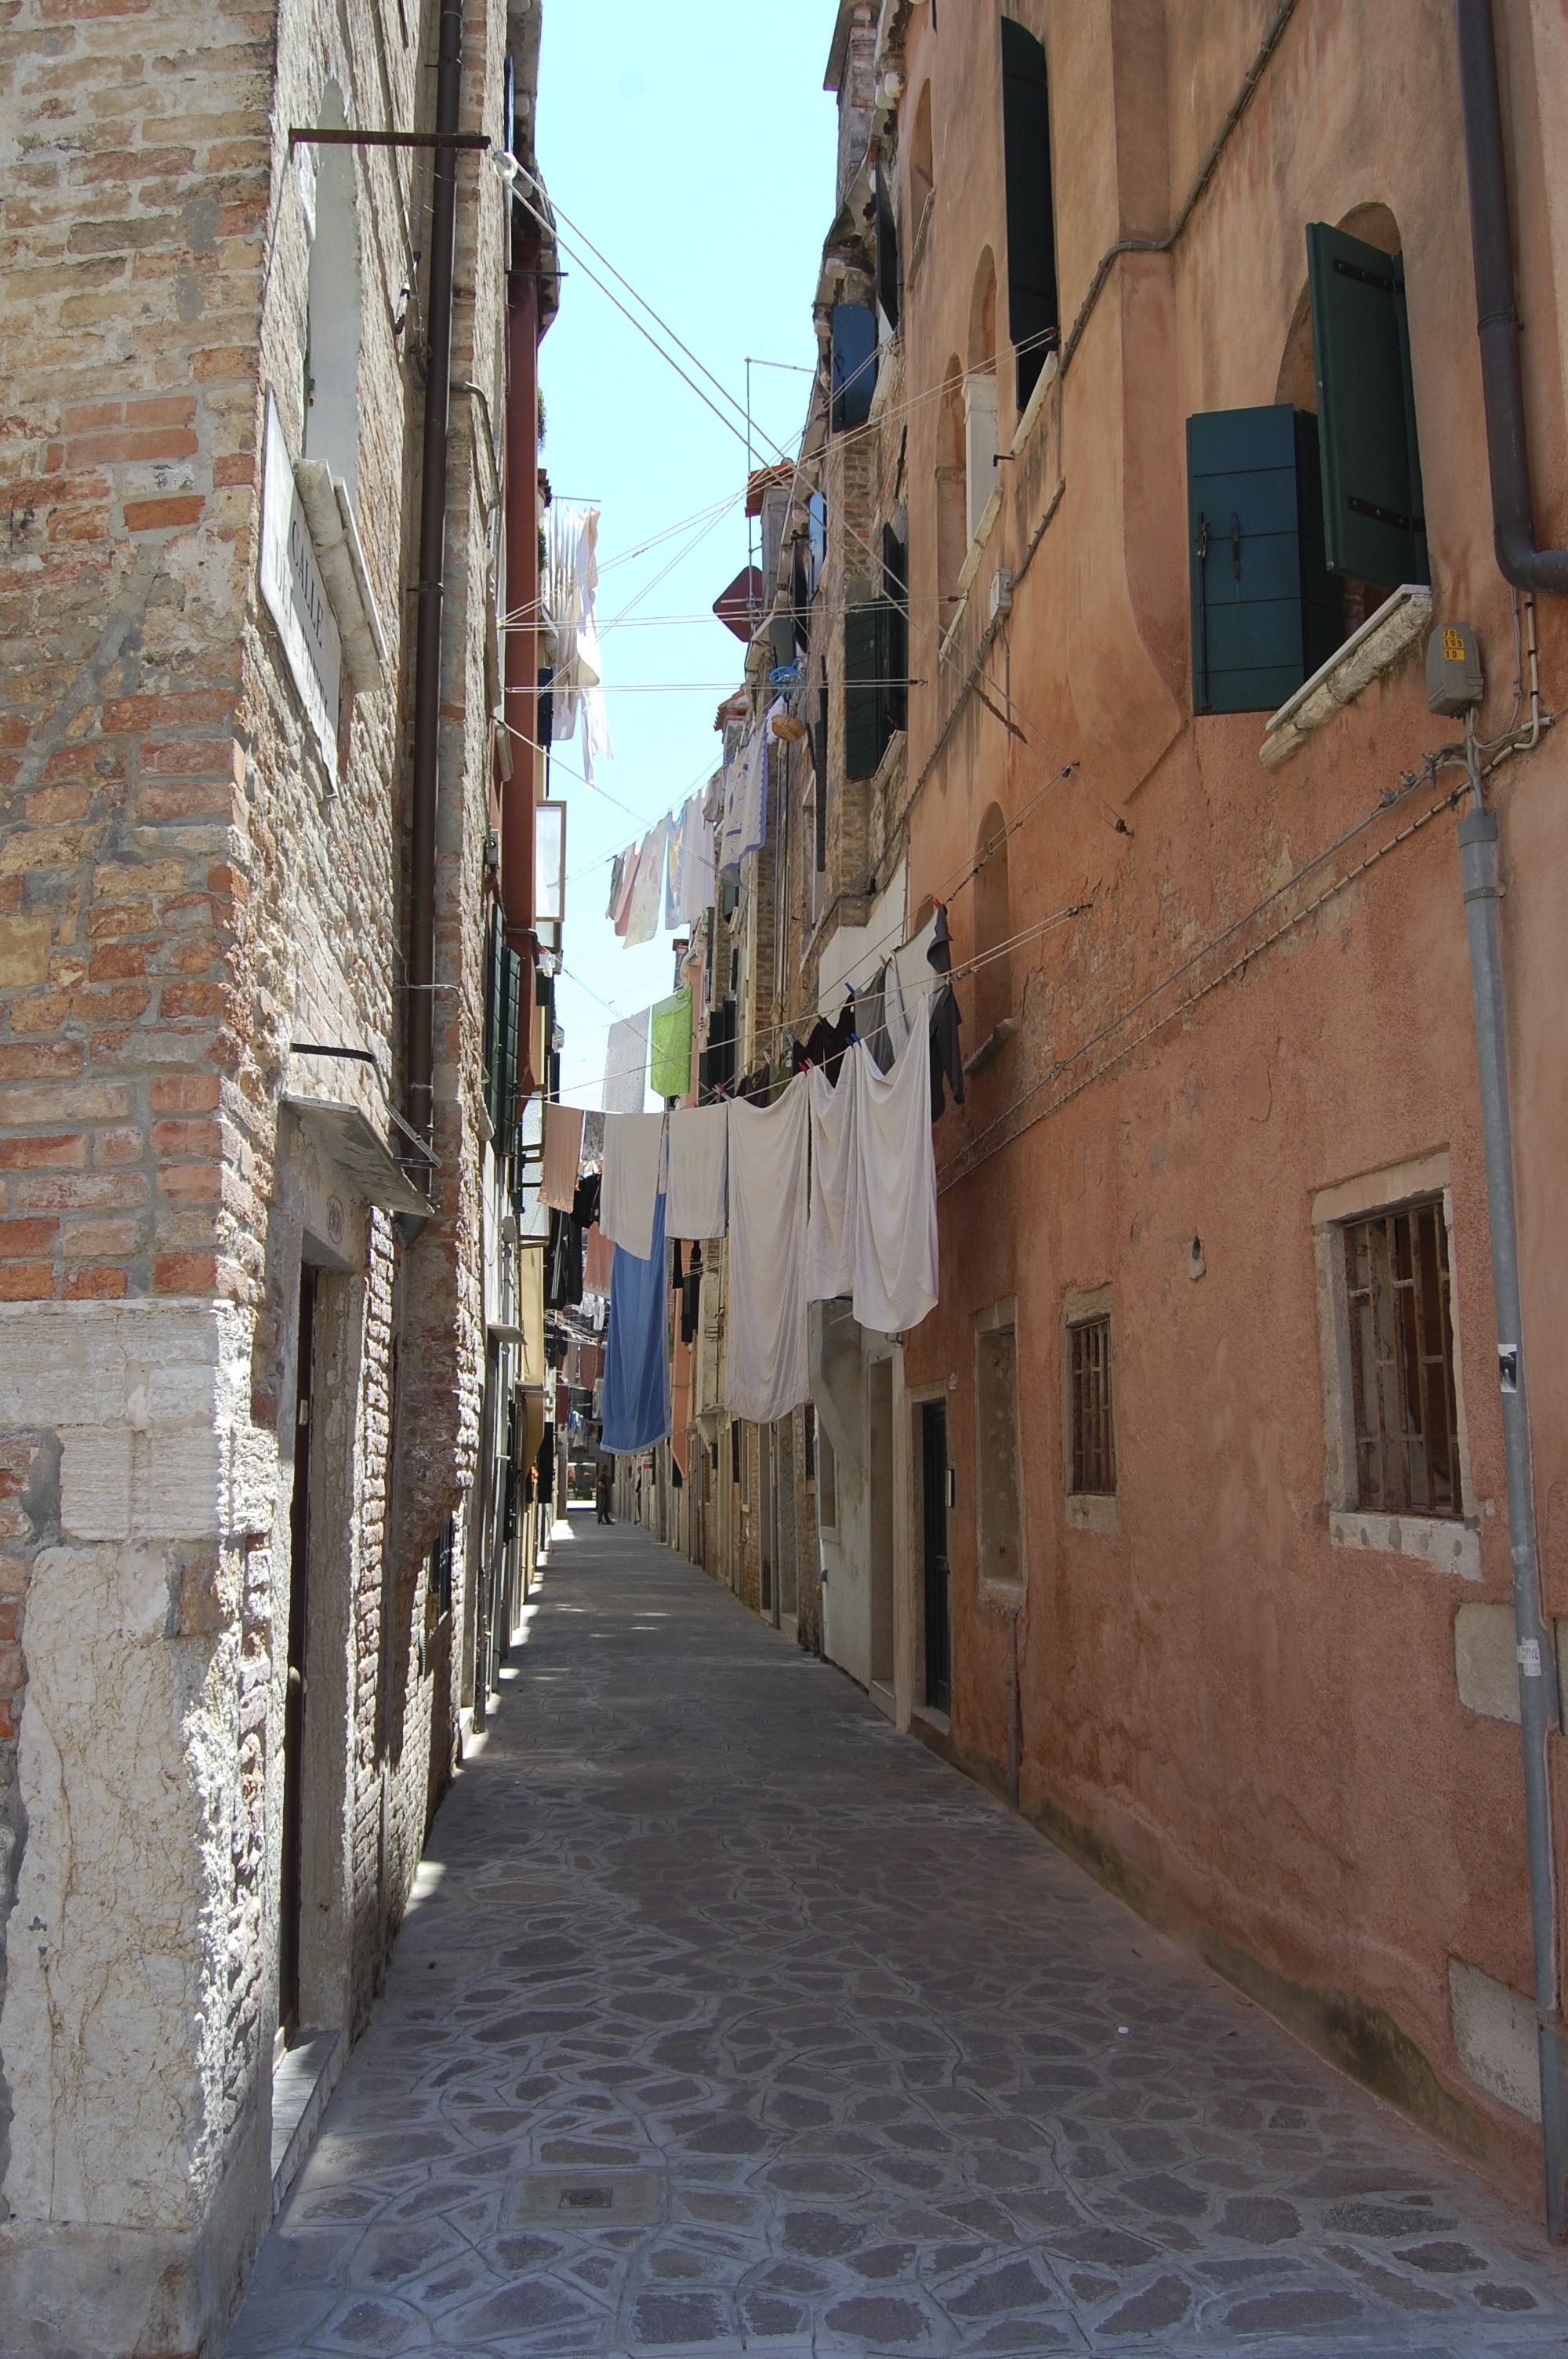
road, street, town, alley, city, wall, travel, village, facade, venice, lane, laundry, infrastructure, neighbourhood, road surface, urban area, ancient history, residential area, human settlement, nonbuilding structure